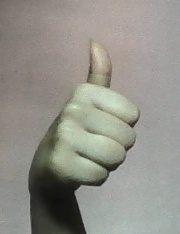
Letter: aleff